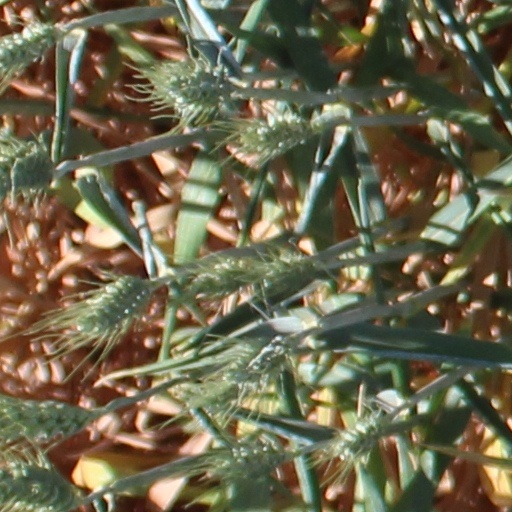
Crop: wheat